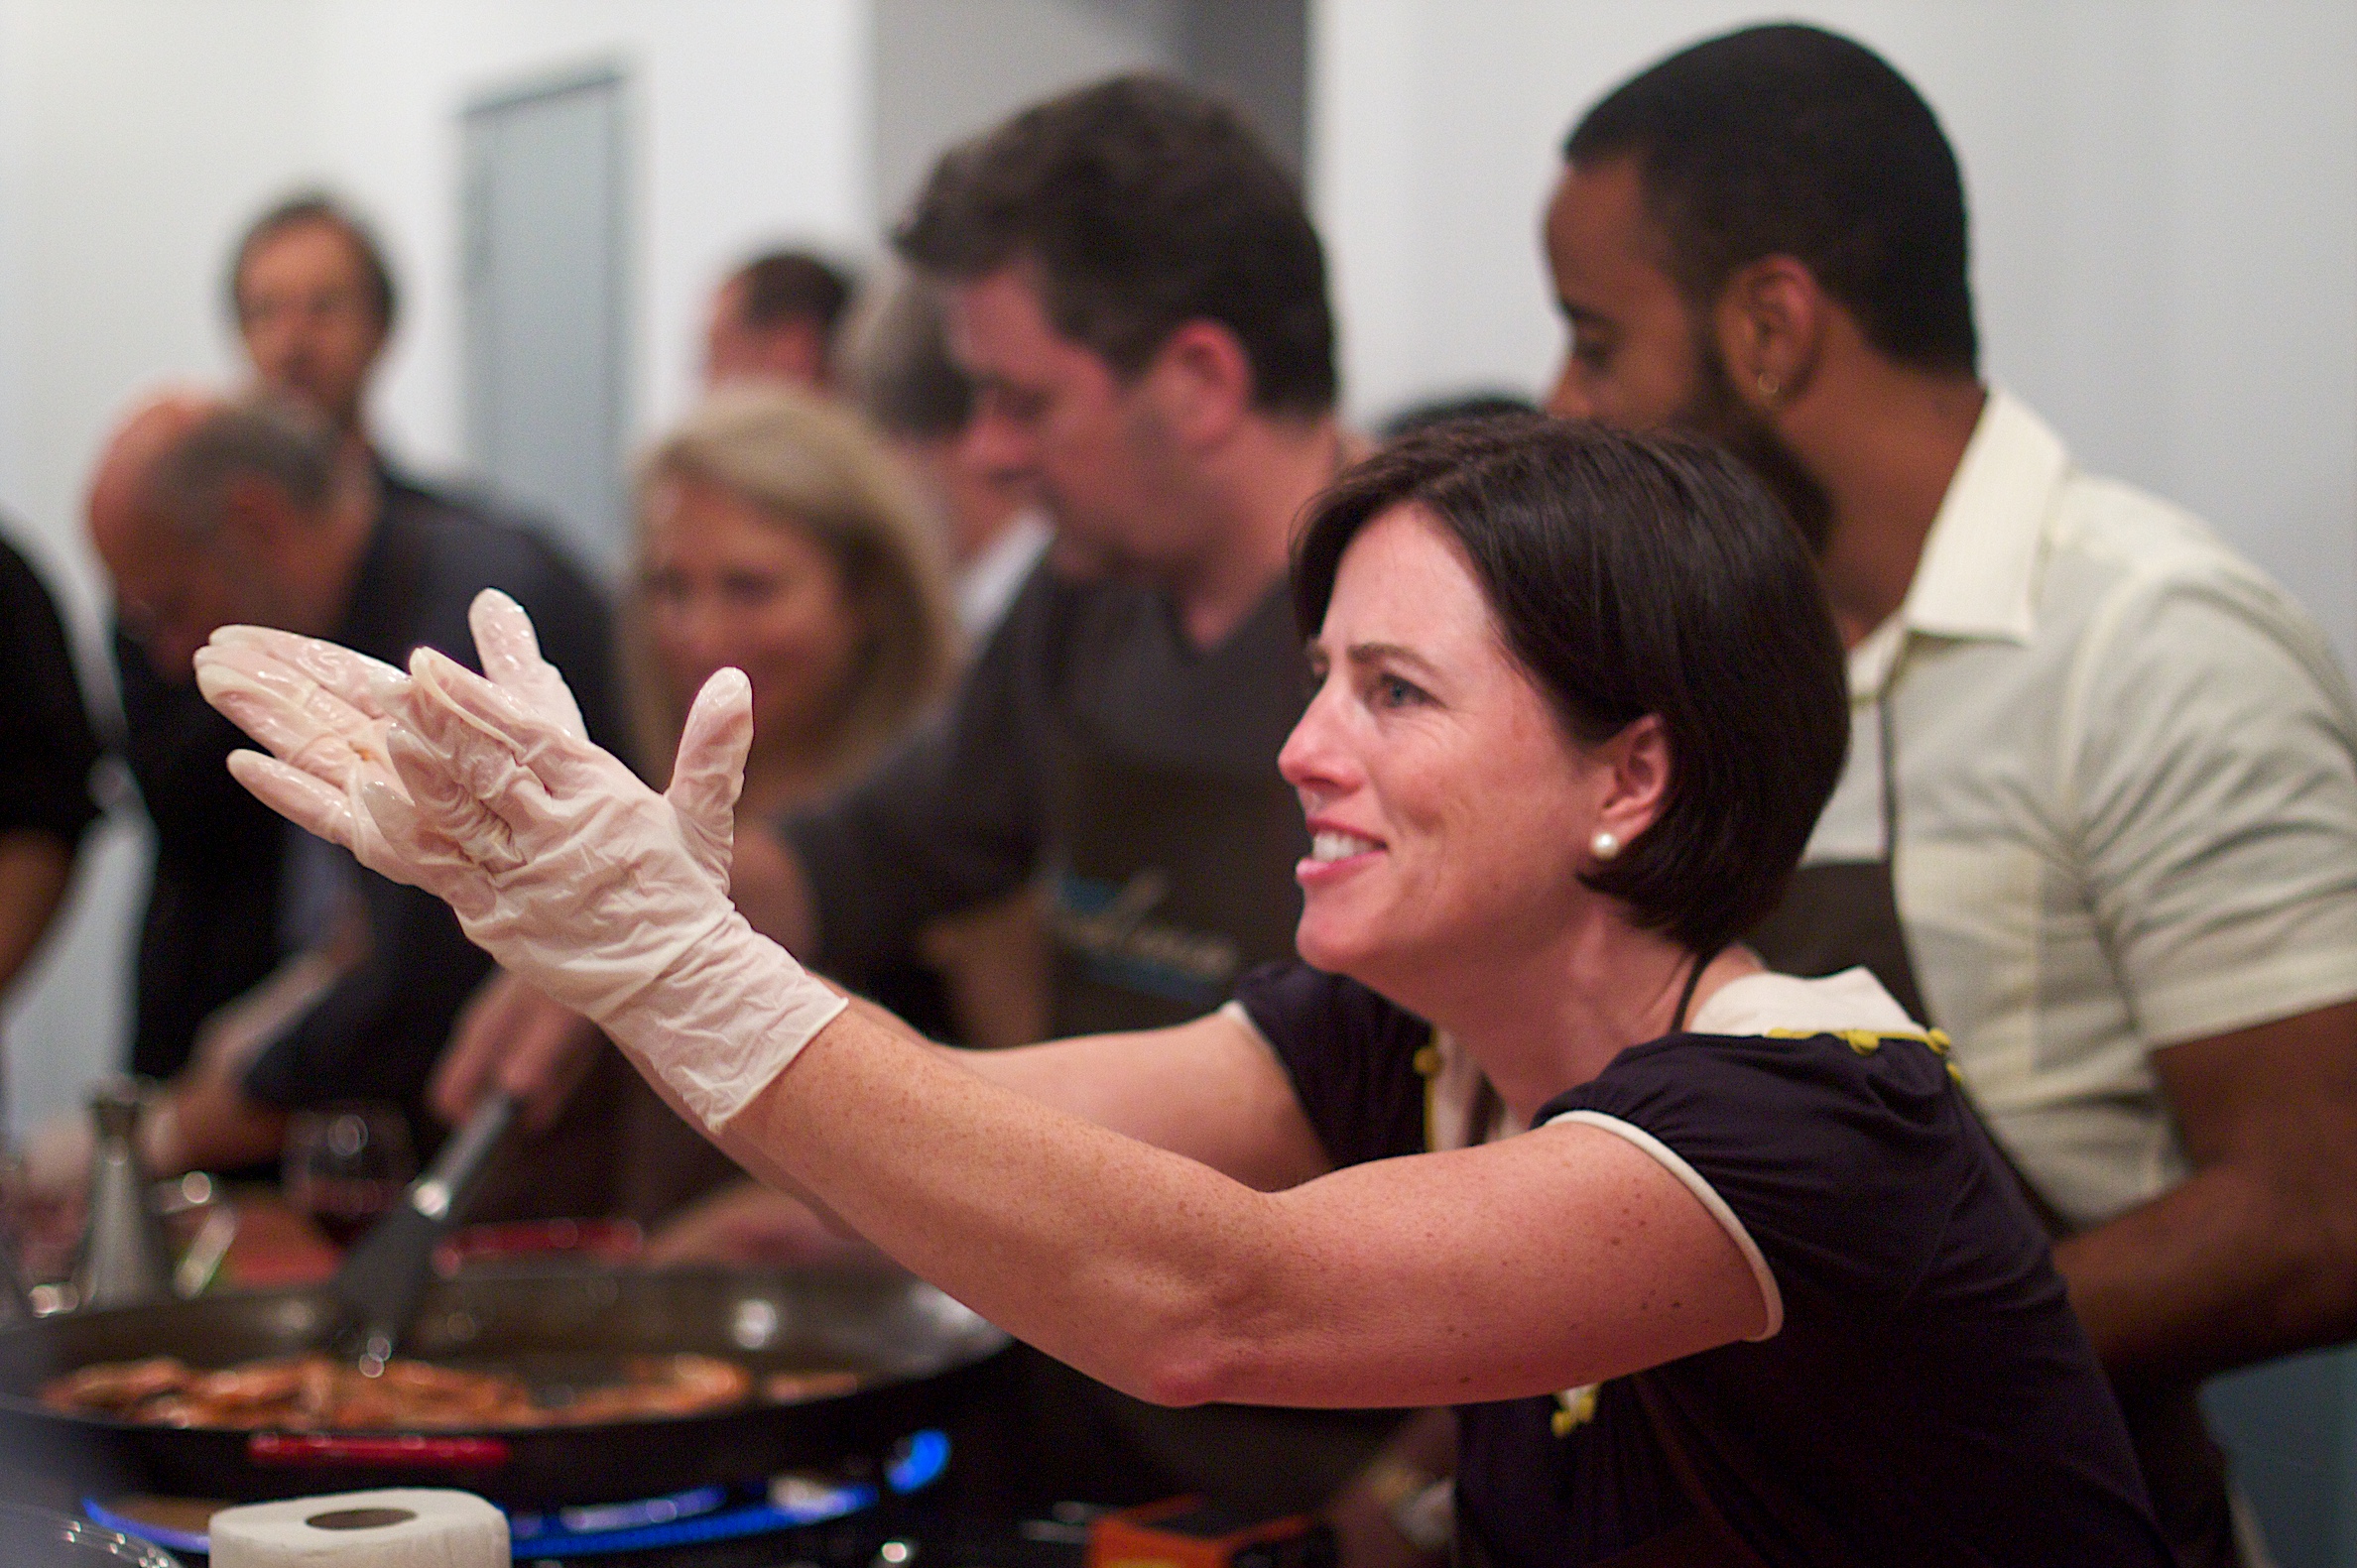
meal, barcelona, nmcfriends, oet09, sense